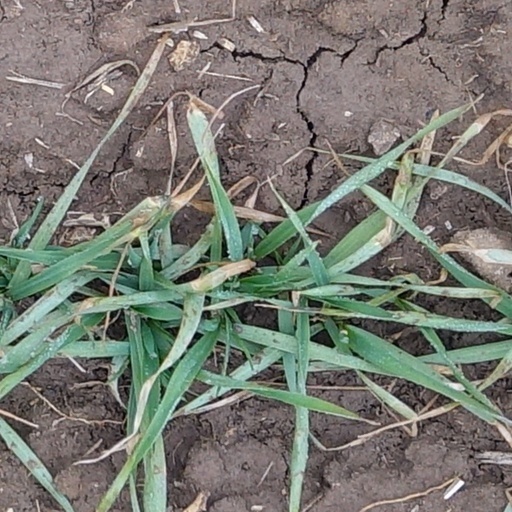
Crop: wheat